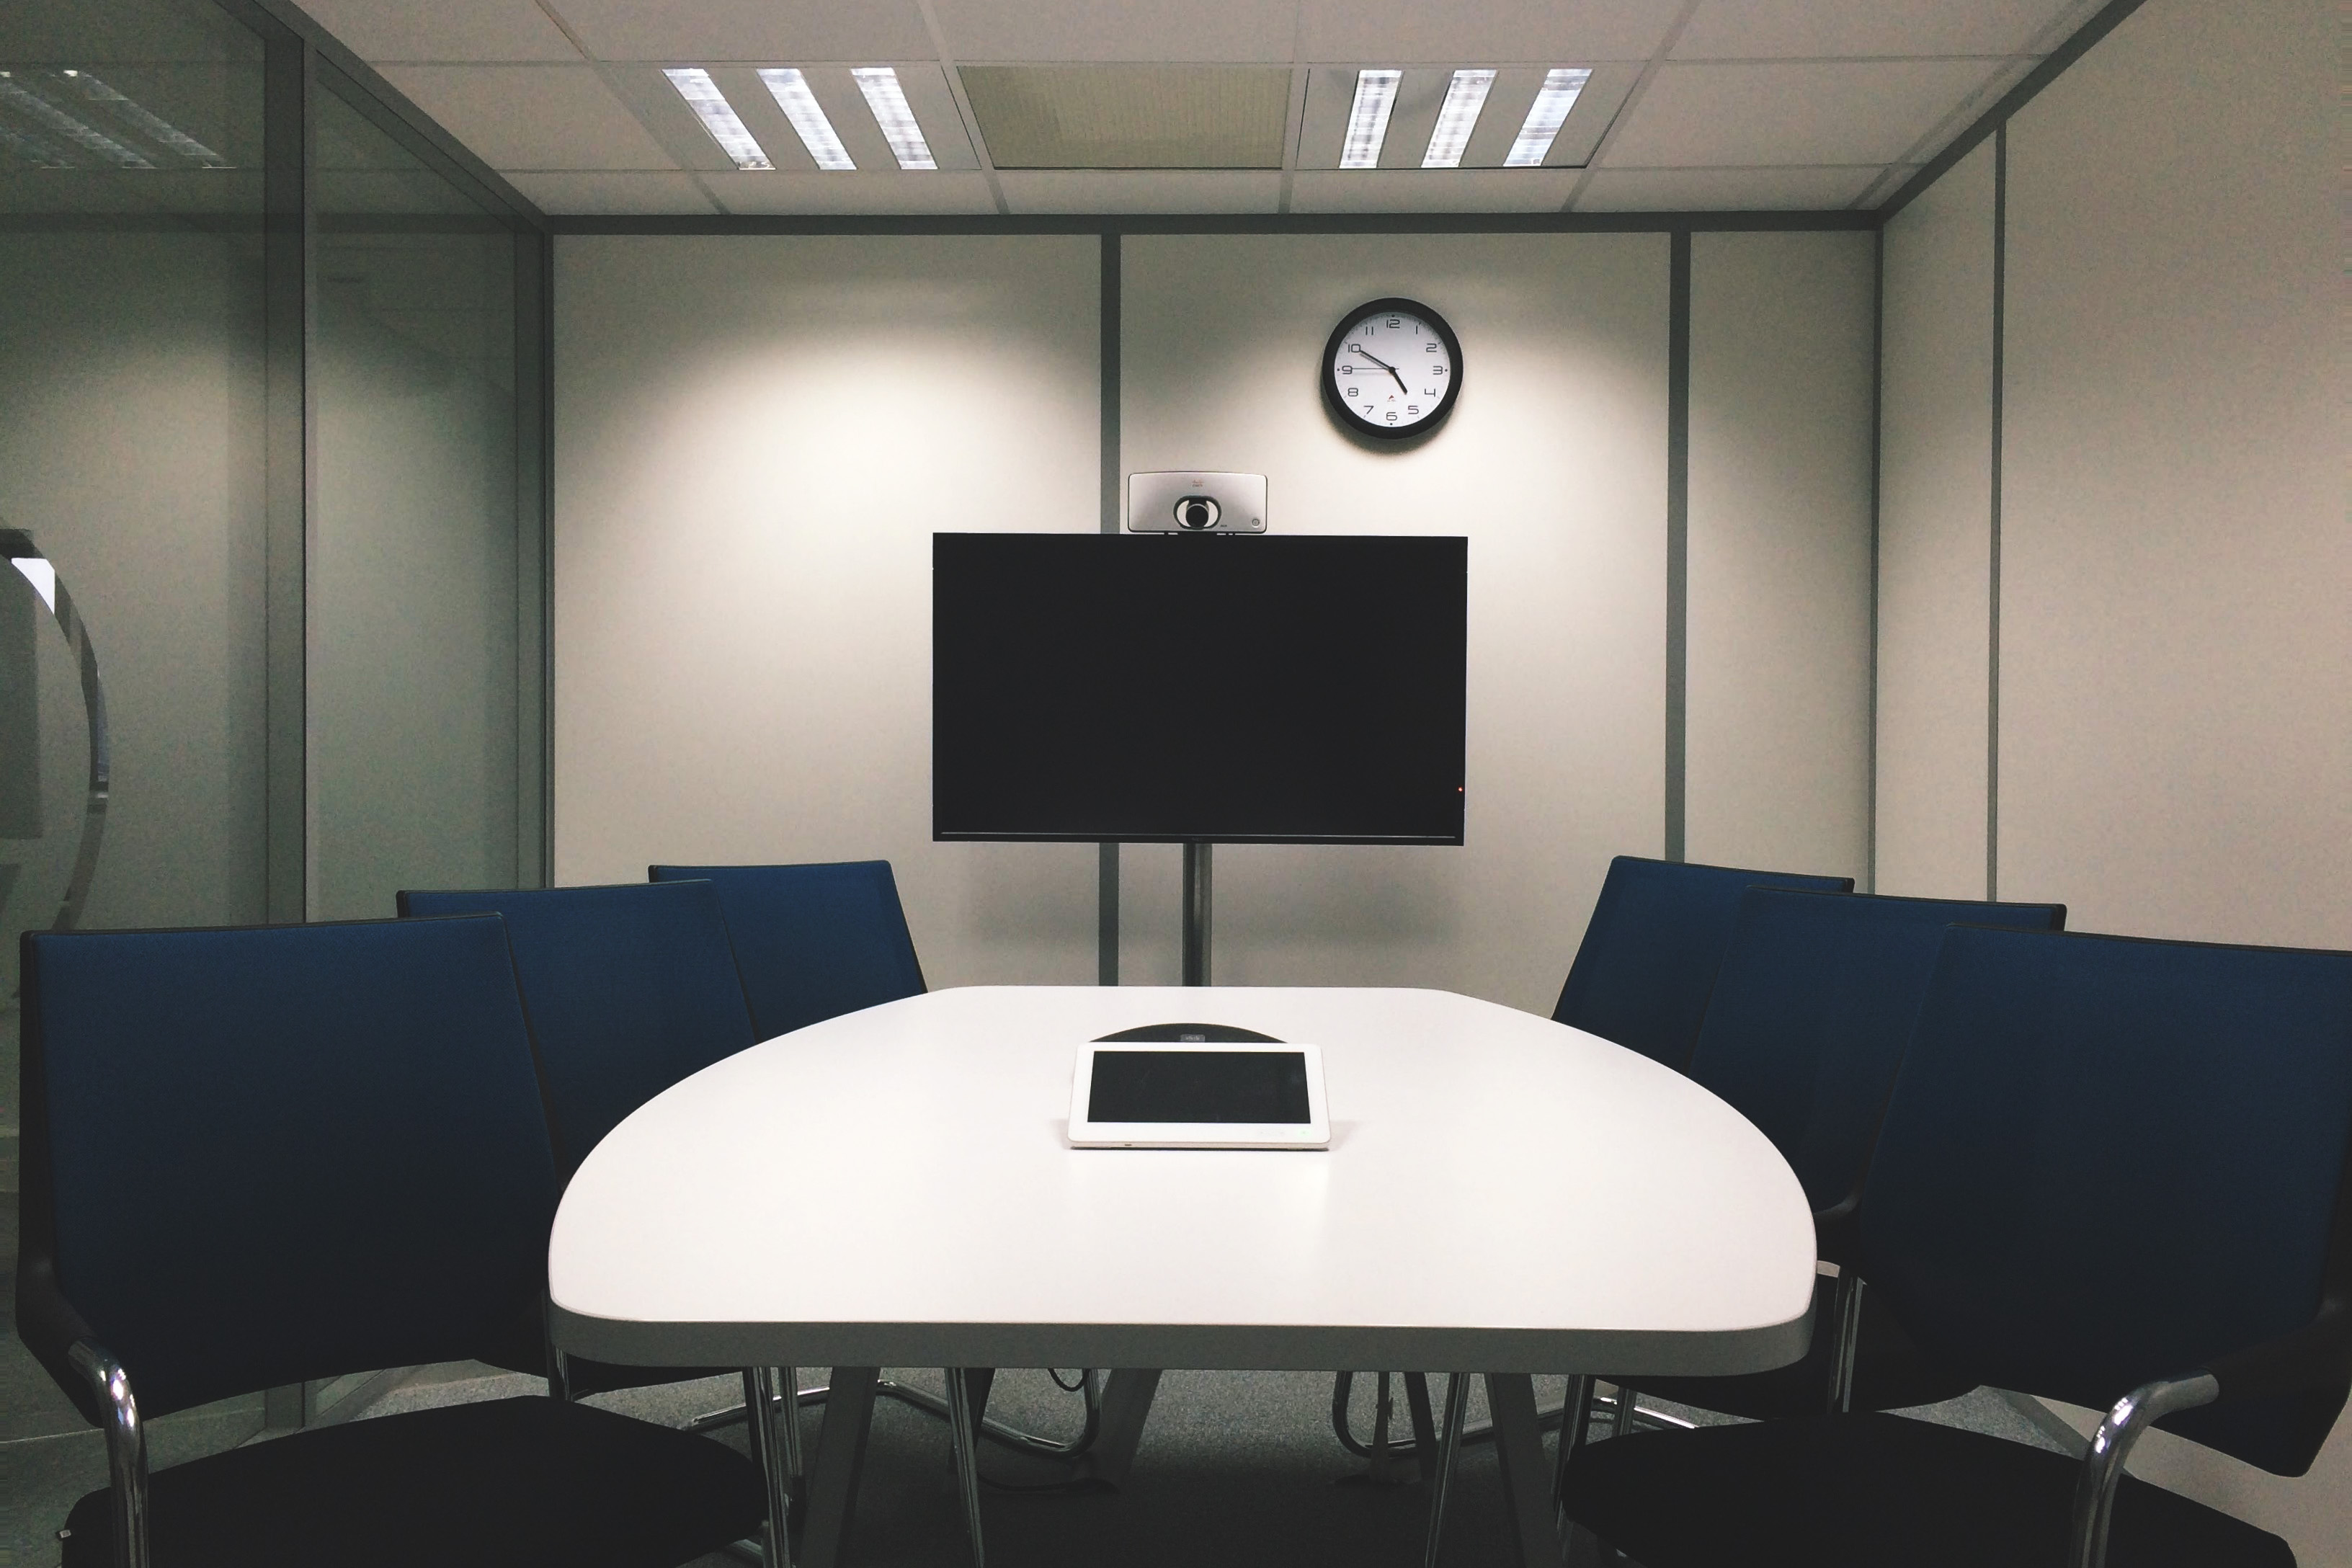
office, conference hall, room, office chair, interior design, building, furniture, technology, design, table, electronic device, desk, computer desk, personal computer, desktop computer, multimedia, chair, ceiling